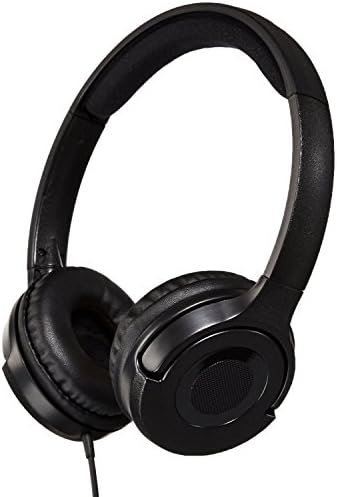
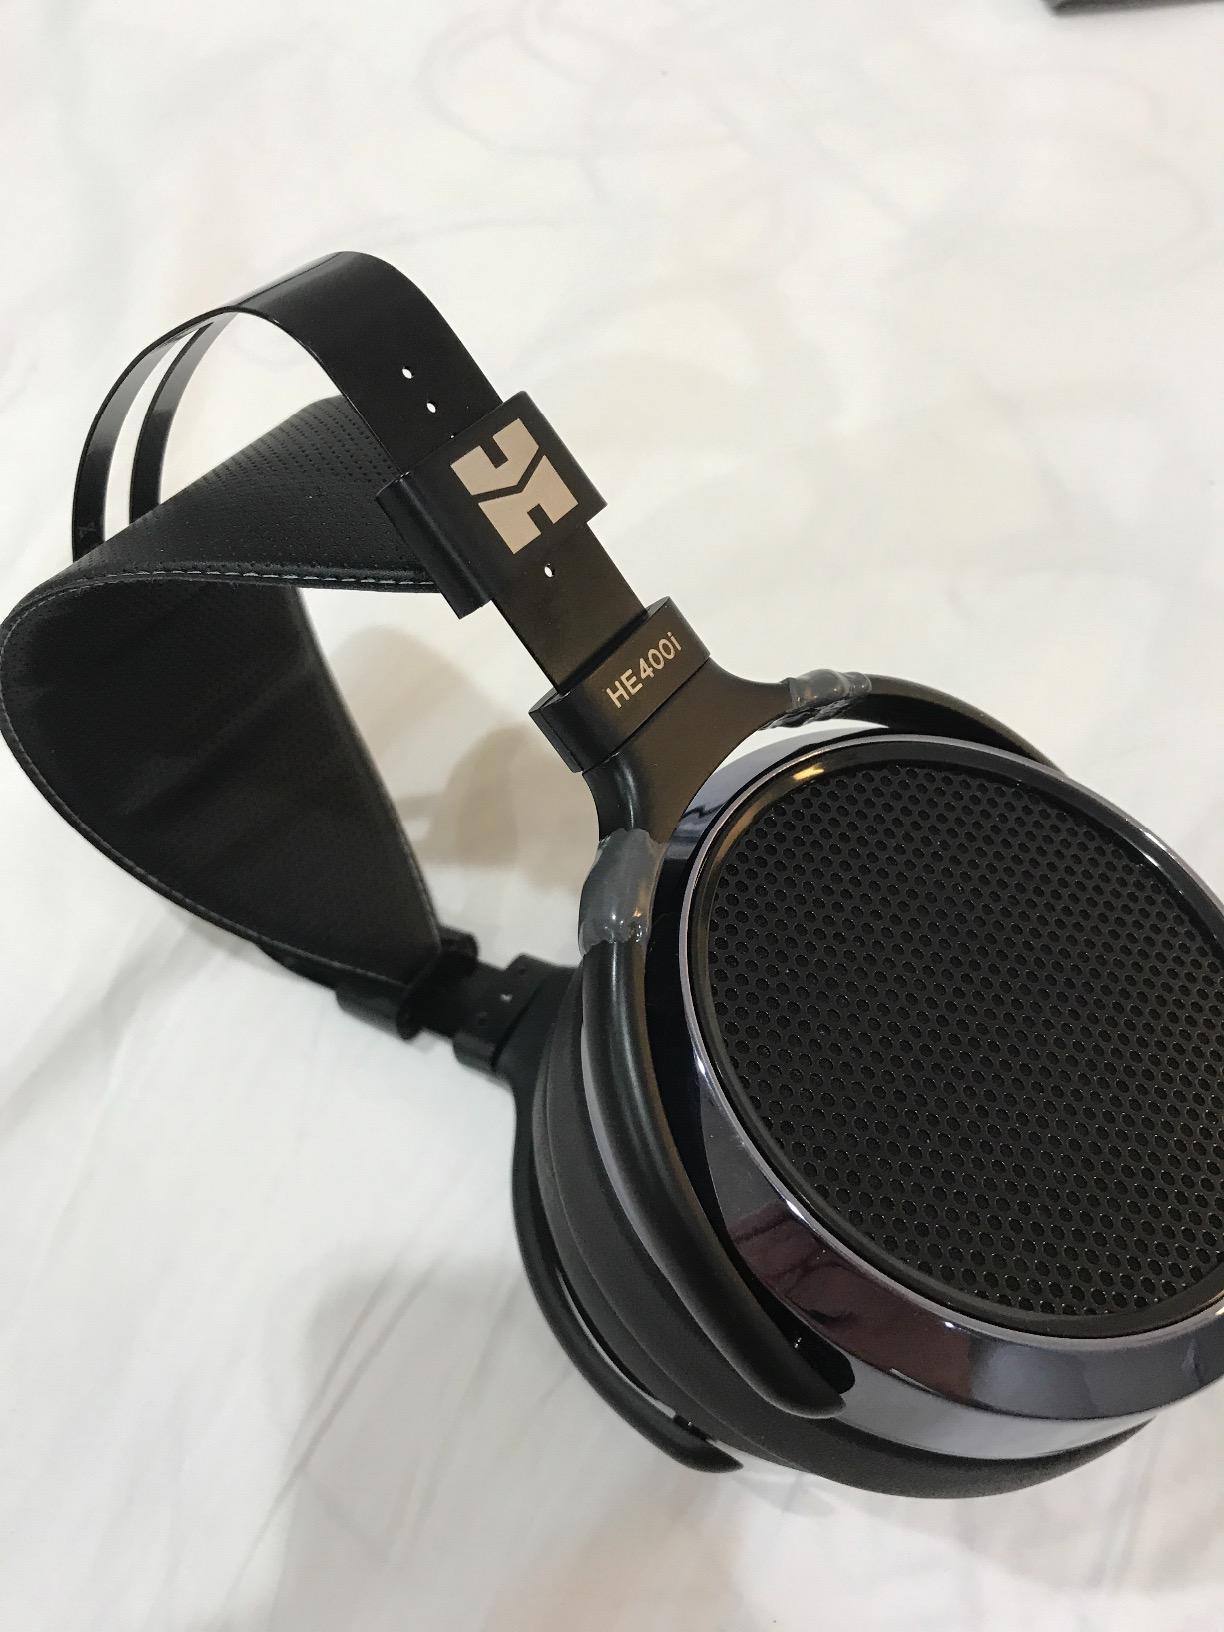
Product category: headphones
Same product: no